Psychonautics

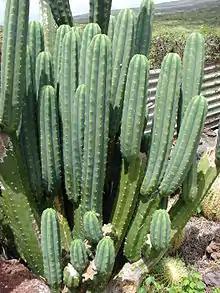
The San Pedro cactus ("Echinopsis pachanoi") has been used for healing and religious divination in the Andes Mountains region for over 3000 years.

These may be used in combination; for example, traditions such as shamanism may combine ritual, fasting, and hallucinogenic substances.